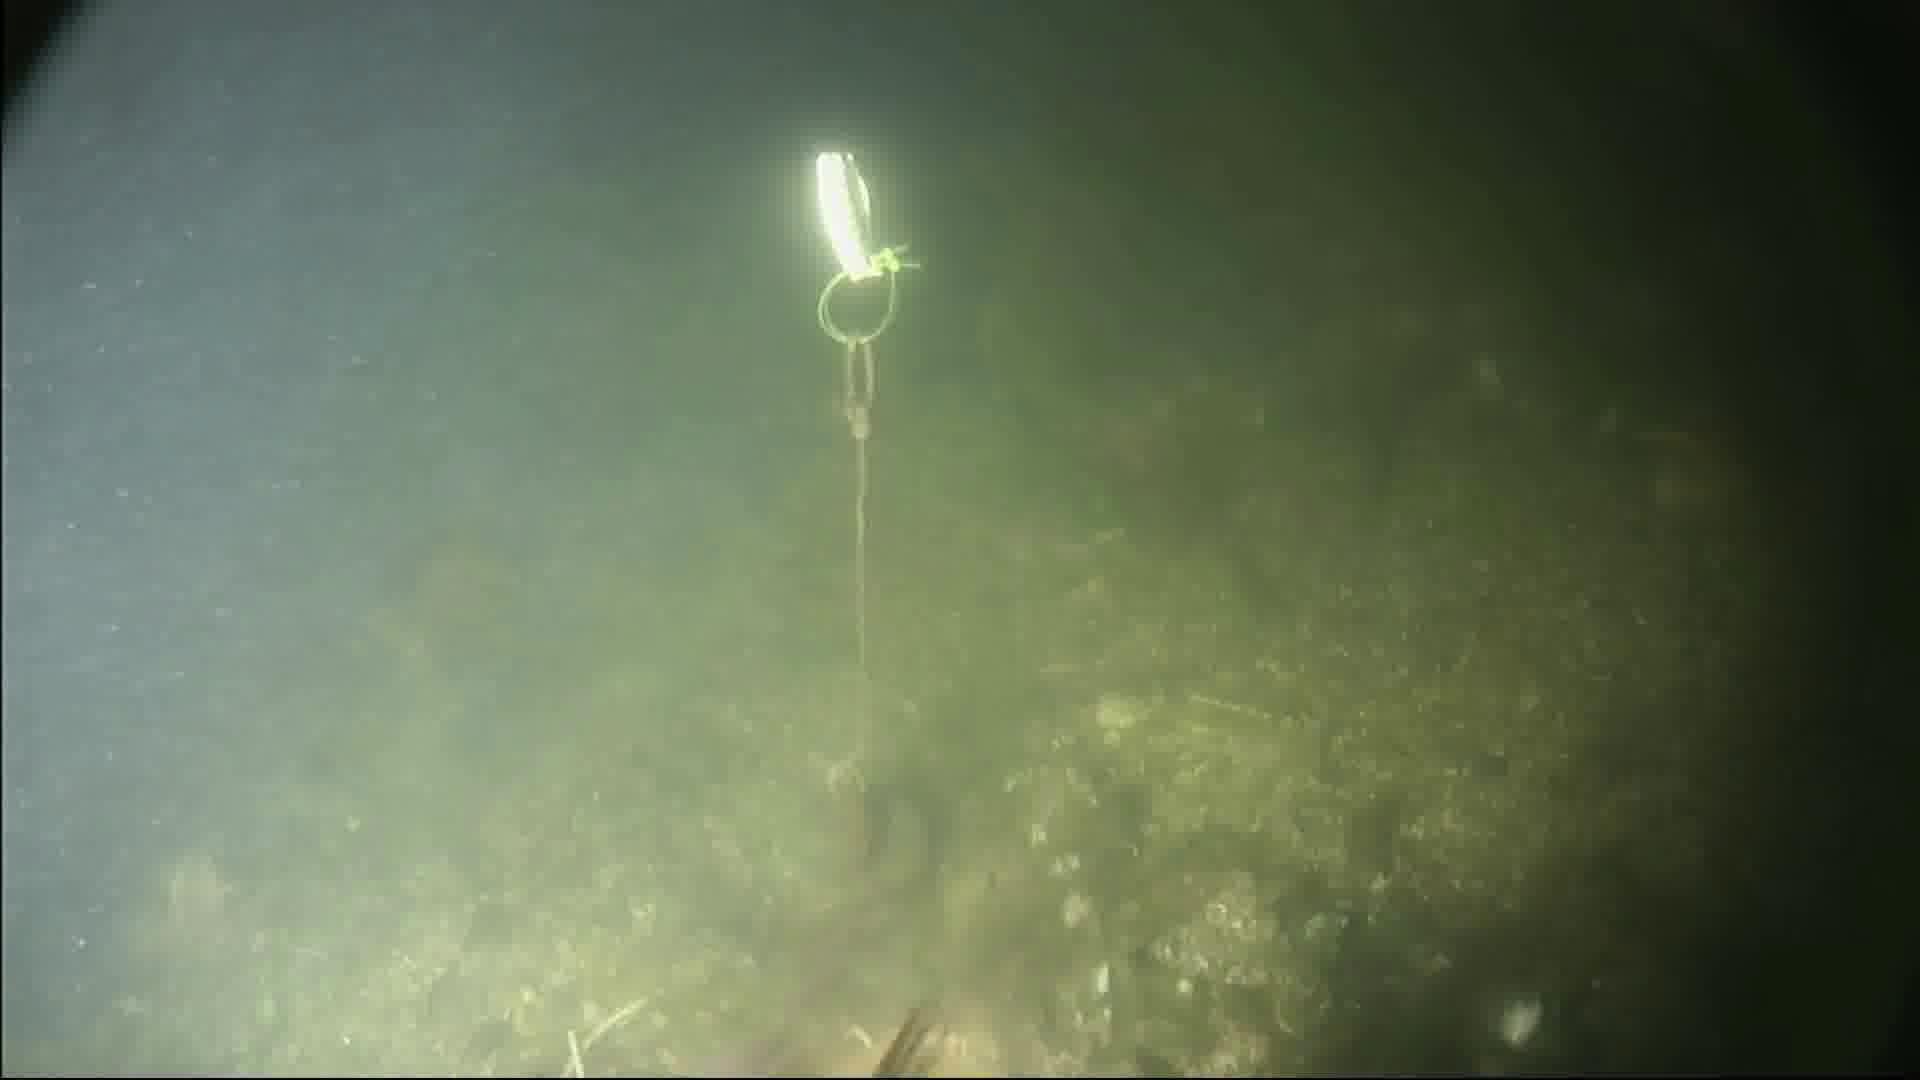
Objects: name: fish
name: crab
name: starfish